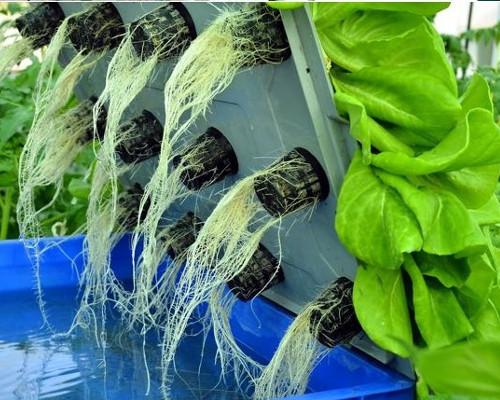
Mboga zilizokuwa tayari zinaondolewa kutoka kwenye chombo cha maji yenye virutubisho, yaliyotumika kuwezesha mimea iendelee kukua na kustawi vizuri katika shamba hili la kisasa. Aina hii ya kilimo inamwezesha mkulima kupata mazao mengi katika eneo dogo, ambalo sehemu ya ardhi yake haikutumika, isipokuwa mazao yalipandwa kwenye vitalu vya plastiki maalumu.